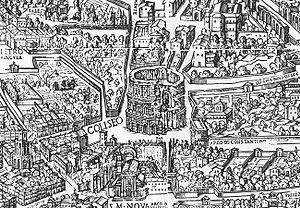
Le Colisée, à l'origine amphithéâtre Flavien, est un immense amphithéâtre ovoïde situé dans le centre de la ville de Rome, entre l'Esquilin et le Cælius, le plus grand jamais construit dans l'Empire romain. Il est l'une des plus grandes œuvres de l'architecture et de l'ingénierie romaines.